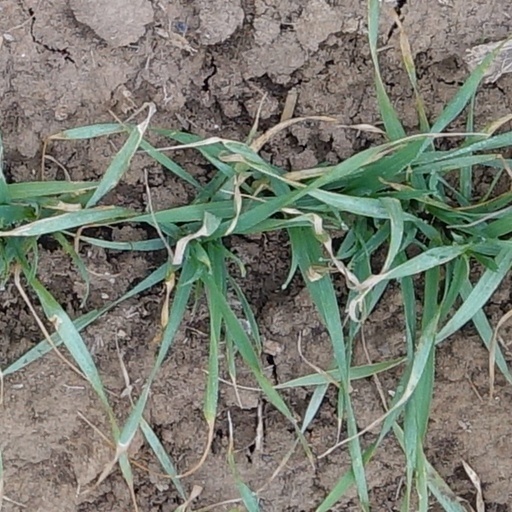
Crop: wheat